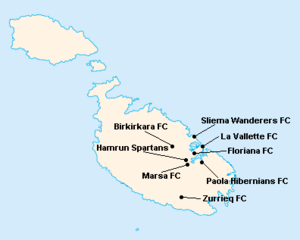
Répartition des clubs en Premier League Maltaise 1980-1981.
La saison 1980-1981 de Premier League Maltaise était la soixante-sixième édition de la première division maltaise.